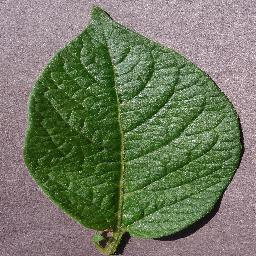
Etiqueta: Sana